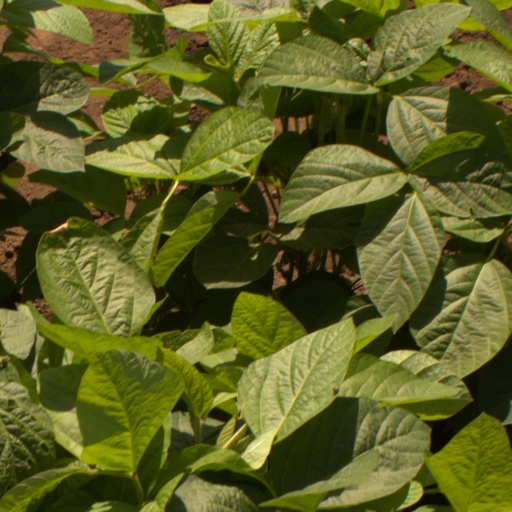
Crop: soybean